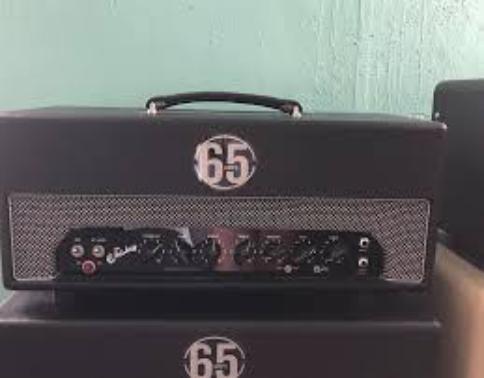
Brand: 65amps
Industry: Electronic